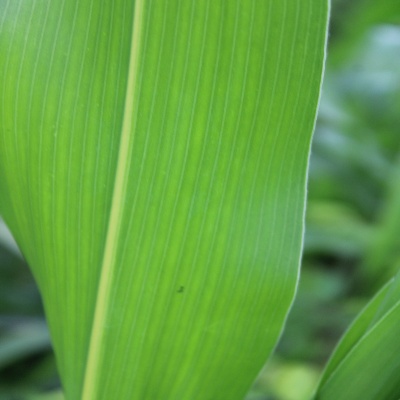
Crop: Maize
Condition: healthy